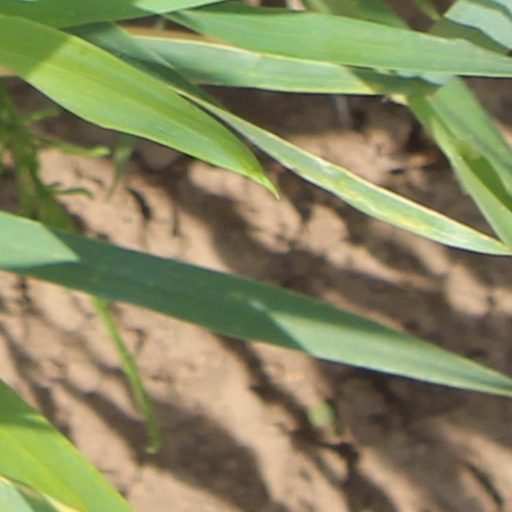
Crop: wheat